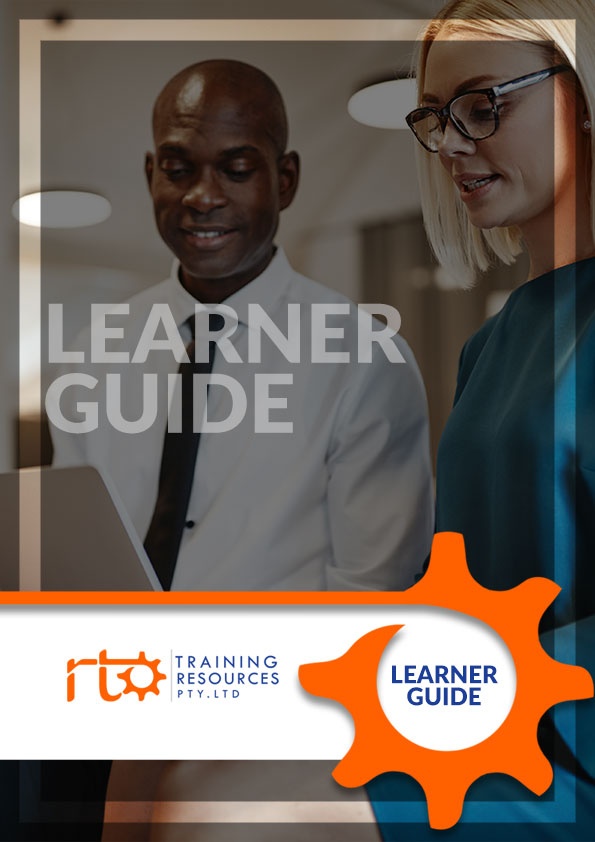
Learner Guide-CPPREP5001 Manage compliance in the property industry
Our learner guides contain everything you need to begin training your learners. The learner guides have been aligned to learner cohorts, industry needs and ACSF indicated levels. In order to achieve this, we have conducted: Industry consultation Robust validations Assessment of best practice holistic delivery We provide all documents to you in Microsoft Word format, so you can easily customise them as required. You are free to rebrand and reproduce these within your registered training organisation (RTO). Our learner and assessment resources can be used for an unlimited number of students within your RTO. Don't forget about our QUALITY ASSURANCE GUARANTEE! Learner Guide The learner guide meets training package criteria and is developed in a logical order. Formative assessments within the learner guide help VET trainers and teachers identify concepts that students are struggling to understand, skills they are having difficulty acquiring, or learning standards they have not yet achieved. The trainers/teachers can then adjust lessons/sessions, instructional techniques, and academic support accordingly. We develop resources using the following steps: We hire subject matter experts to write our learning guides to ensure they are industry and workplace relevant and current. Before we commence writing our learner guides we identify the requirements of the training package/accredited course and collect feedback from industry. We design and develop our resources in consultation with VET experts, trainers and assessors and industry experts. This is to ensure each component of the learning resources demonstrate relevance and currency in the industry and meet training package and regulatory compliance requirements. All resources go through a compliance and quality check with highly experienced professionals who have worked in the VET sector, with ASQA and other regulators. RTOs purchase a license for their RTO only and are not permitted to share the documents with any other entity. Purchasers are asked to agree to a license agreement to this effect prior to purchase.
Brand: RTO Training Resources
Category: Services > Professional Services